Transgender History (book)

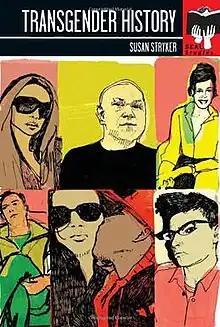
Cover for "Transgender History", first edition

Transgender History is a non-fiction book by professor Susan Stryker that provides a concise history of transgender people in the United States from the middle of the 19th century to the 2000s. The book was published in 2008 by Seal Press, with a revised edition released in 2017.